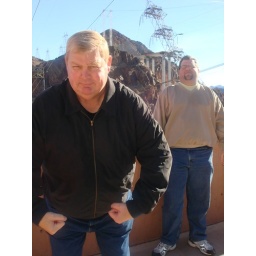
impersonating the two bridge foundation towers in the far background.